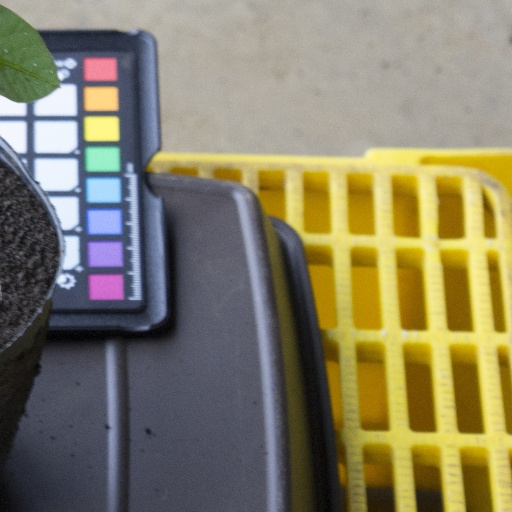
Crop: soybean